Electric toothbrush

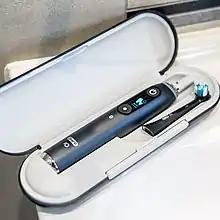
Oral-B iO toothbrush

The earliest example of an electric toothbrush was first produced by Tomlinson Moseley. Sold as the Motodent, a patent was filed by his company, Motodent Inc. on December 13, 1937. In Switzerland in 1954 Dr. Philippe Guy Woog invented the Broxodent. Woog's electric toothbrushes were originally manufactured in Switzerland (later in France) for Broxo S.A. The device plugged into a standard wall outlet and ran on line voltage. Electric toothbrushes were initially created for patients with limited motor skills and for orthodontic patients (such as those with braces).